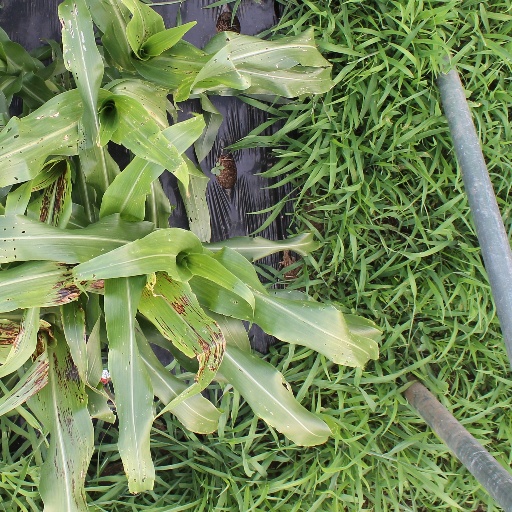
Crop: sorghum